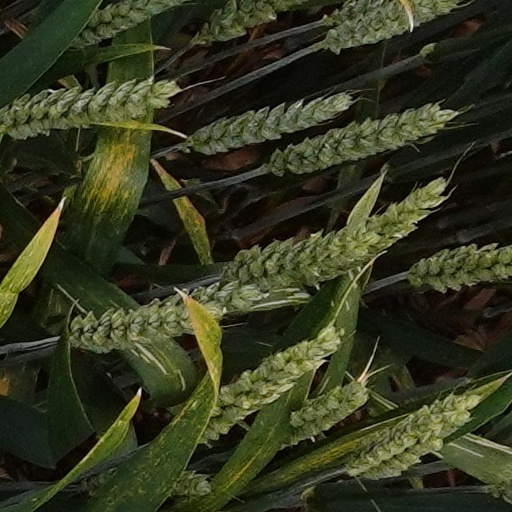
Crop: wheat